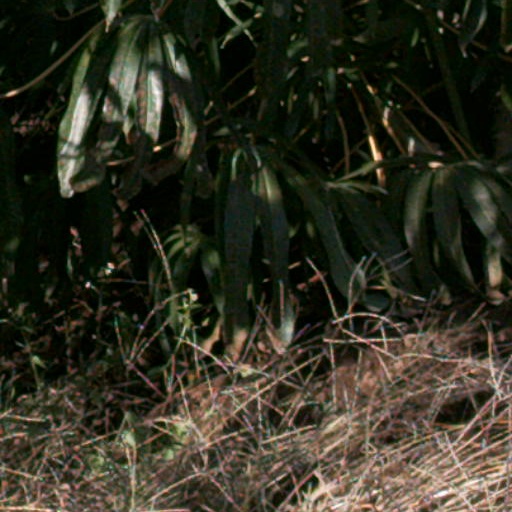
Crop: cassava